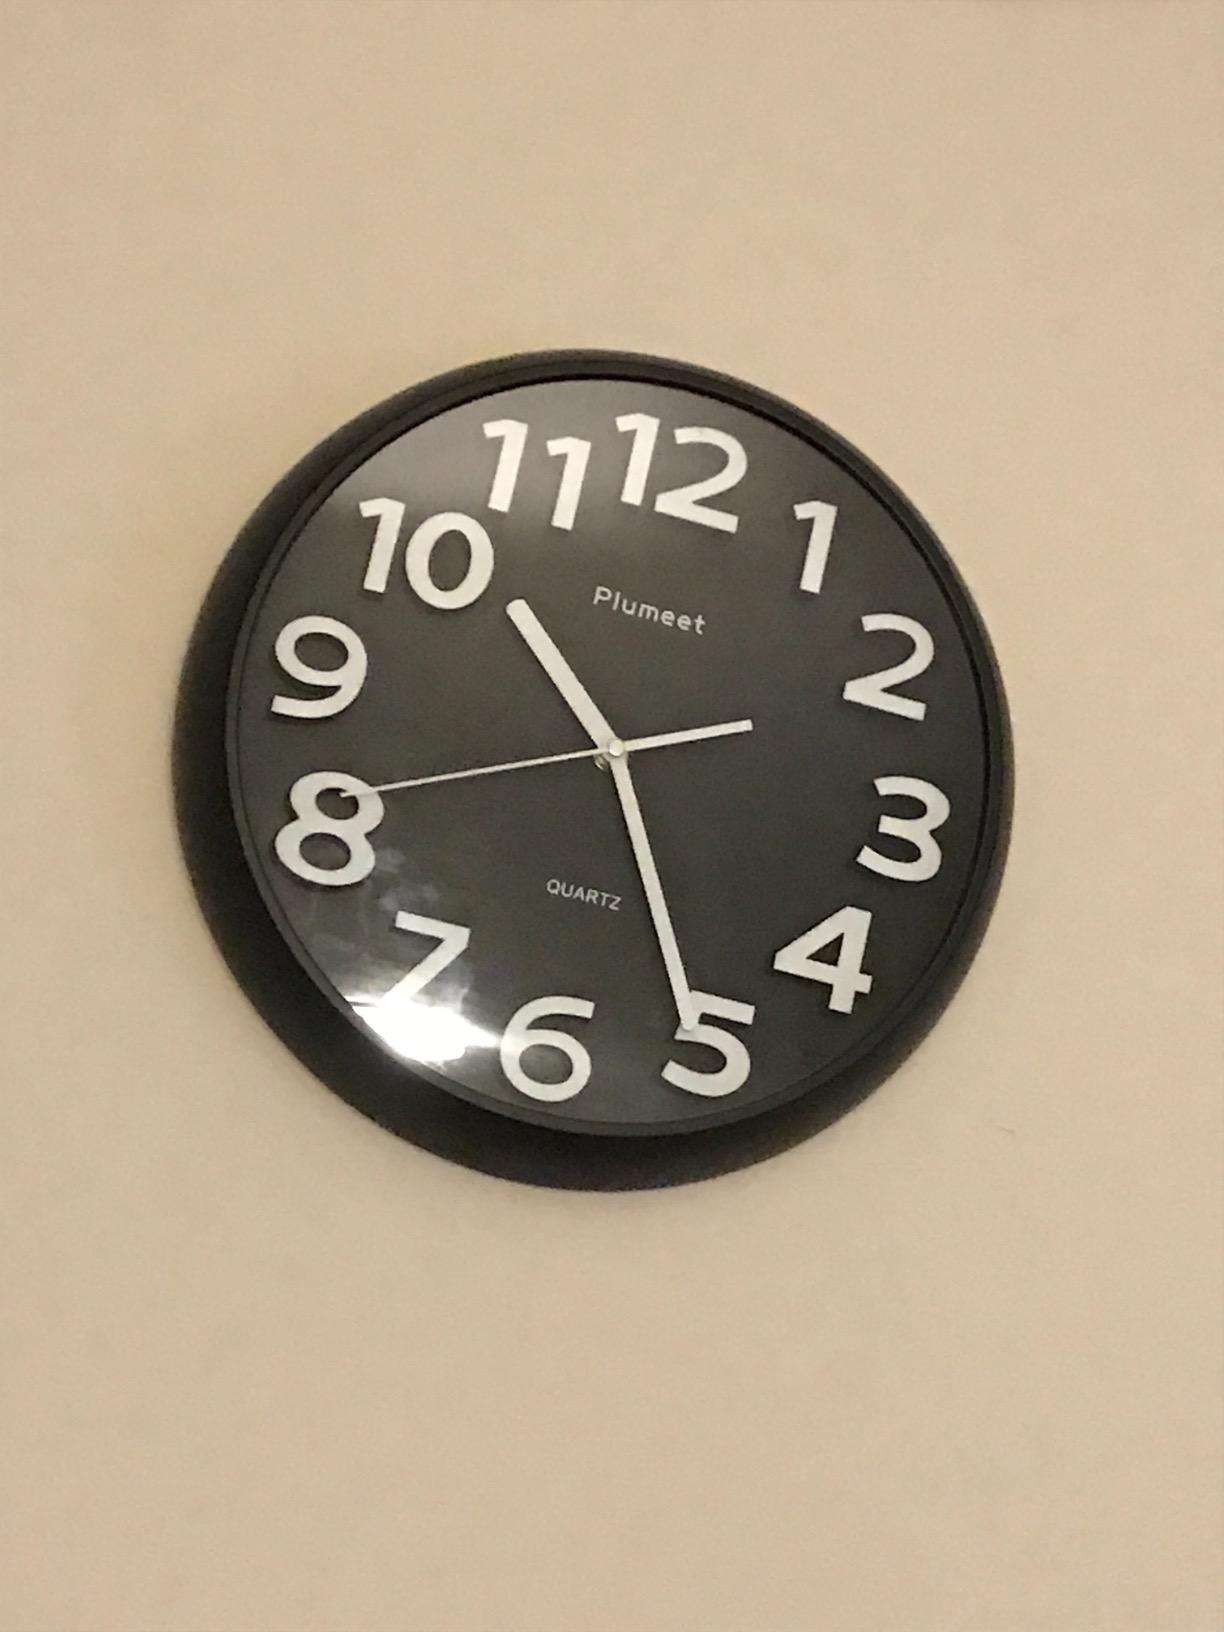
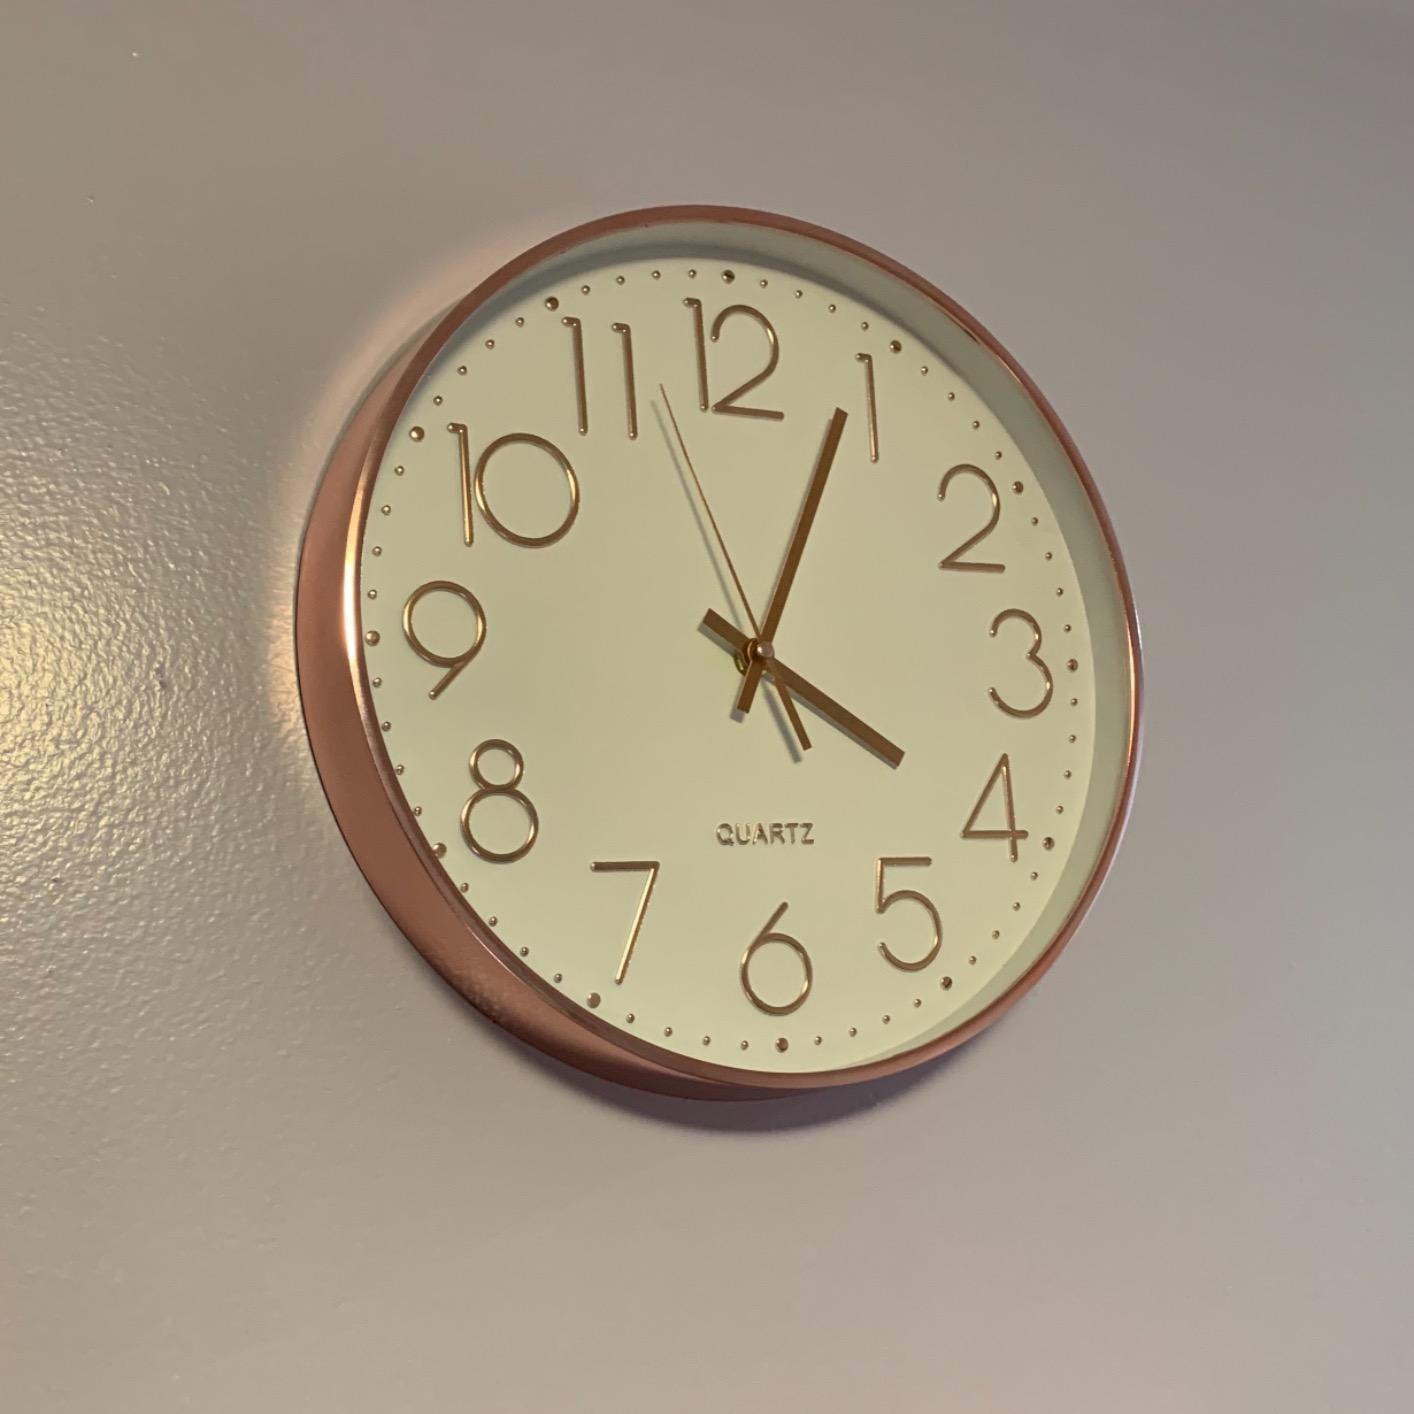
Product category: clock
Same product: no